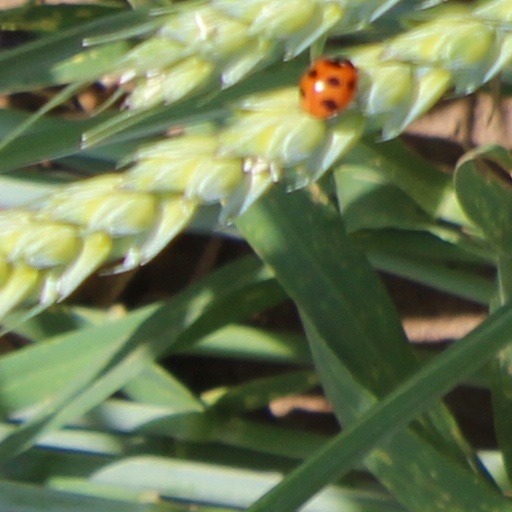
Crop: wheat